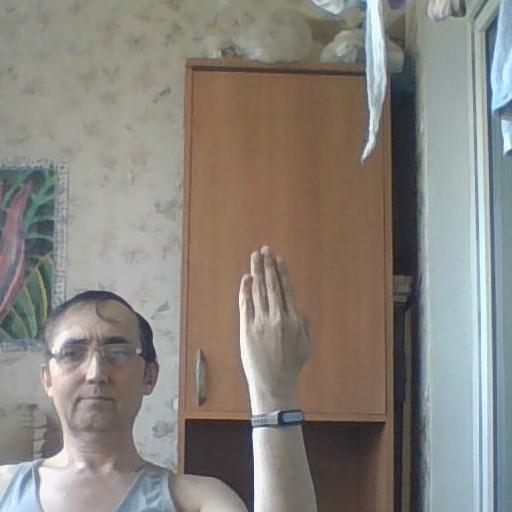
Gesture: stop_inverted